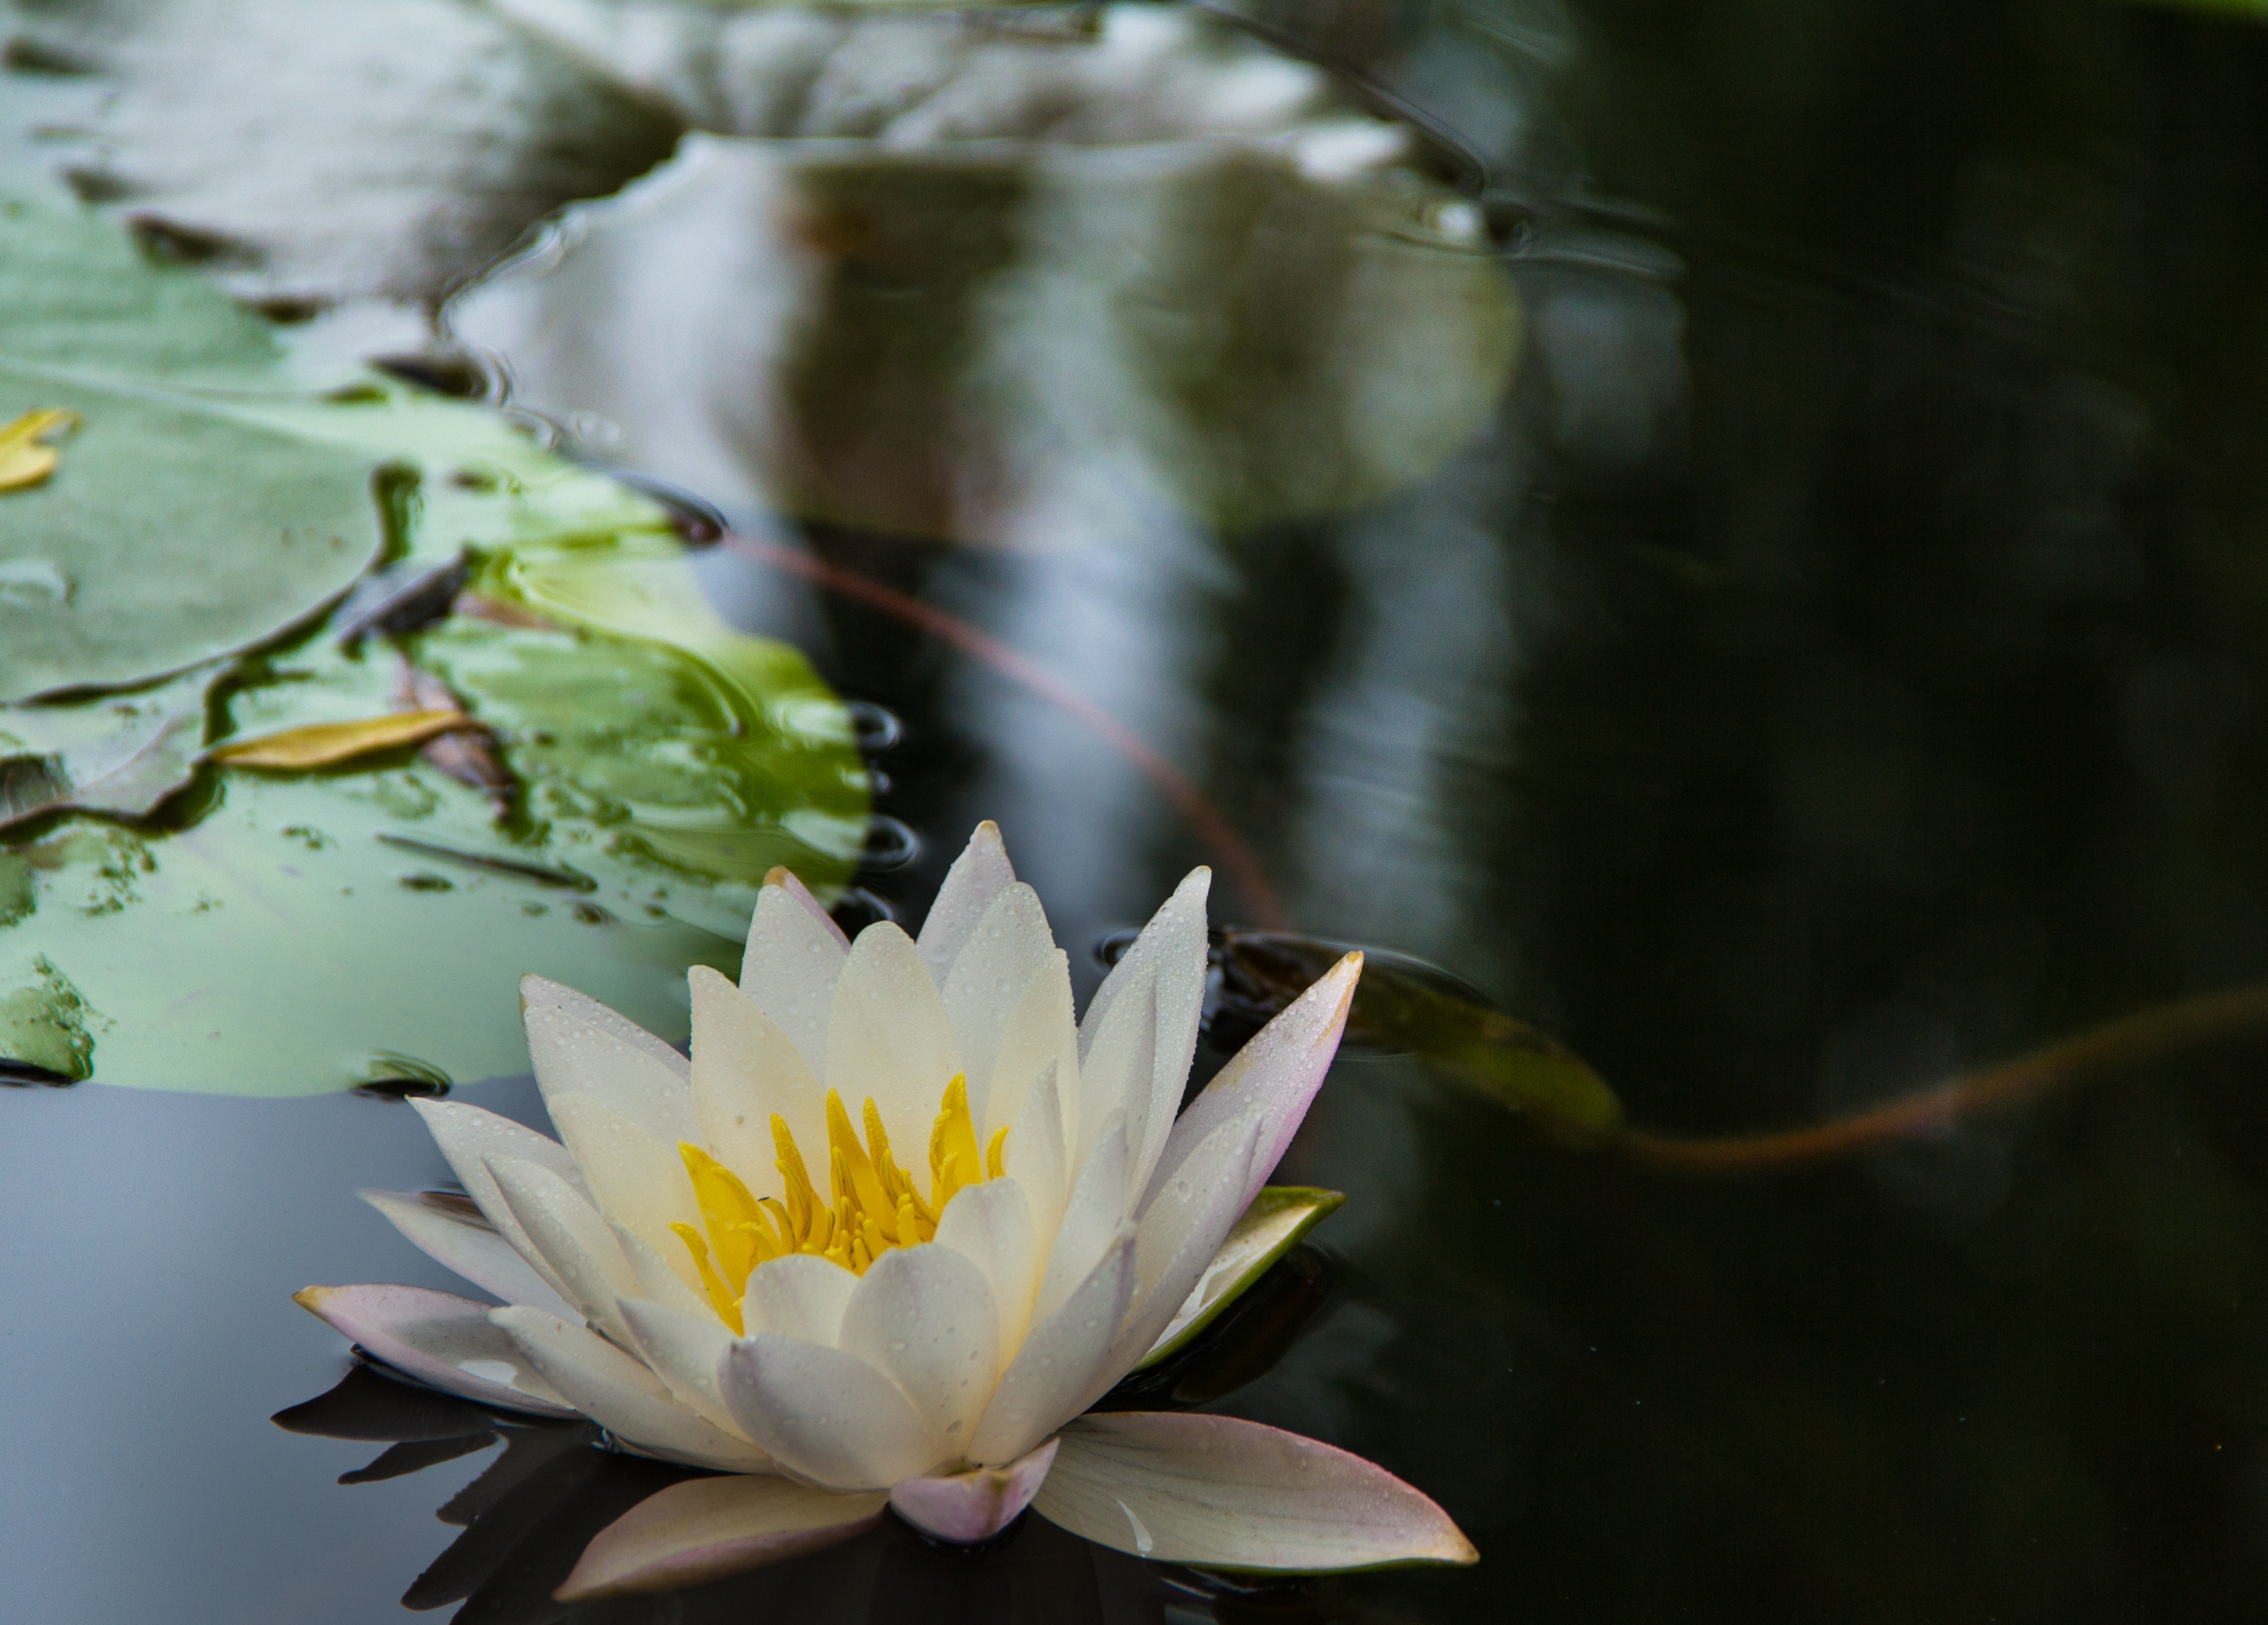
nature, blossom, plant, leaf, flower, petal, green, botany, yellow, flora, flowers, close up, water lilies, macro photography, early in the morning, flowering plant, land plant